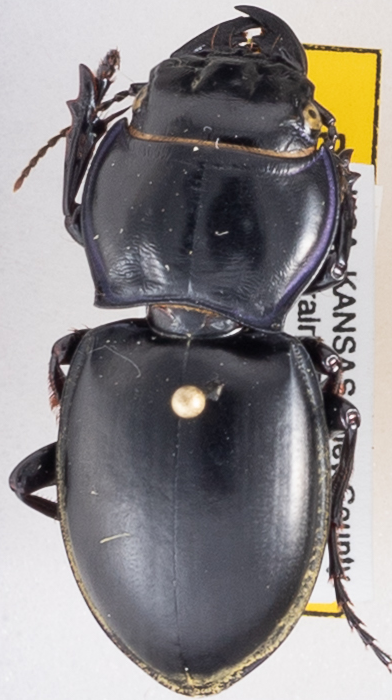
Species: Pasimachus californicus
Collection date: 2015-07-20
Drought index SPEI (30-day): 1.16
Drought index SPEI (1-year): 0.558
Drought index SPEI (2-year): -0.114